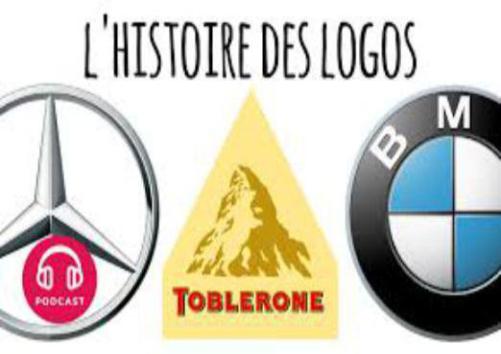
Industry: Food